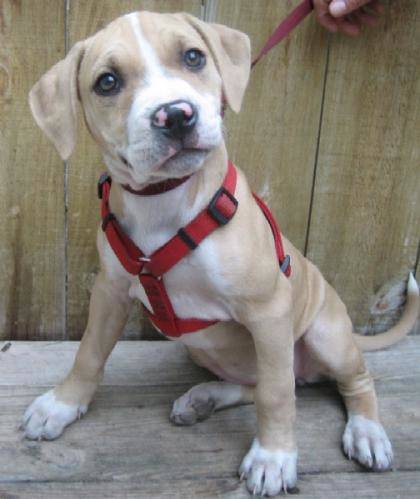
Label: dog